Central Asian cuisine

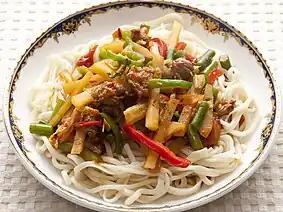
"Laghman", an Uyghur pulled noodle dish popular across Central Asia

The main grain crops of Central Asia are millet, rice, wheat and barley. Rice and wheat are used to make the staple dishes of flatbread and noodles. Wheat flour is used to make traditional flatbread called "tandyr nan", dumplings called "manti", smaller dumplings called "chuchvara" and stuffed pastries called "samsa".